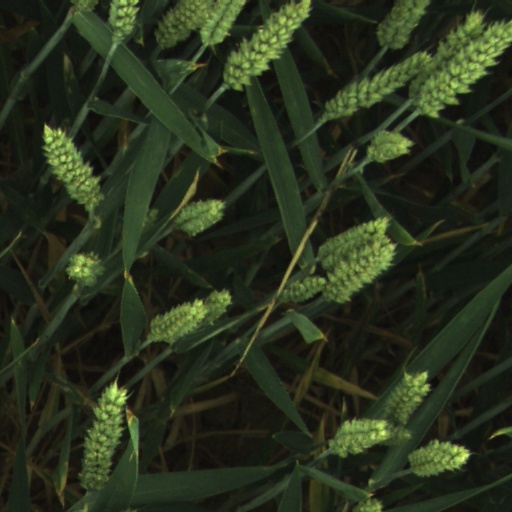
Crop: wheat